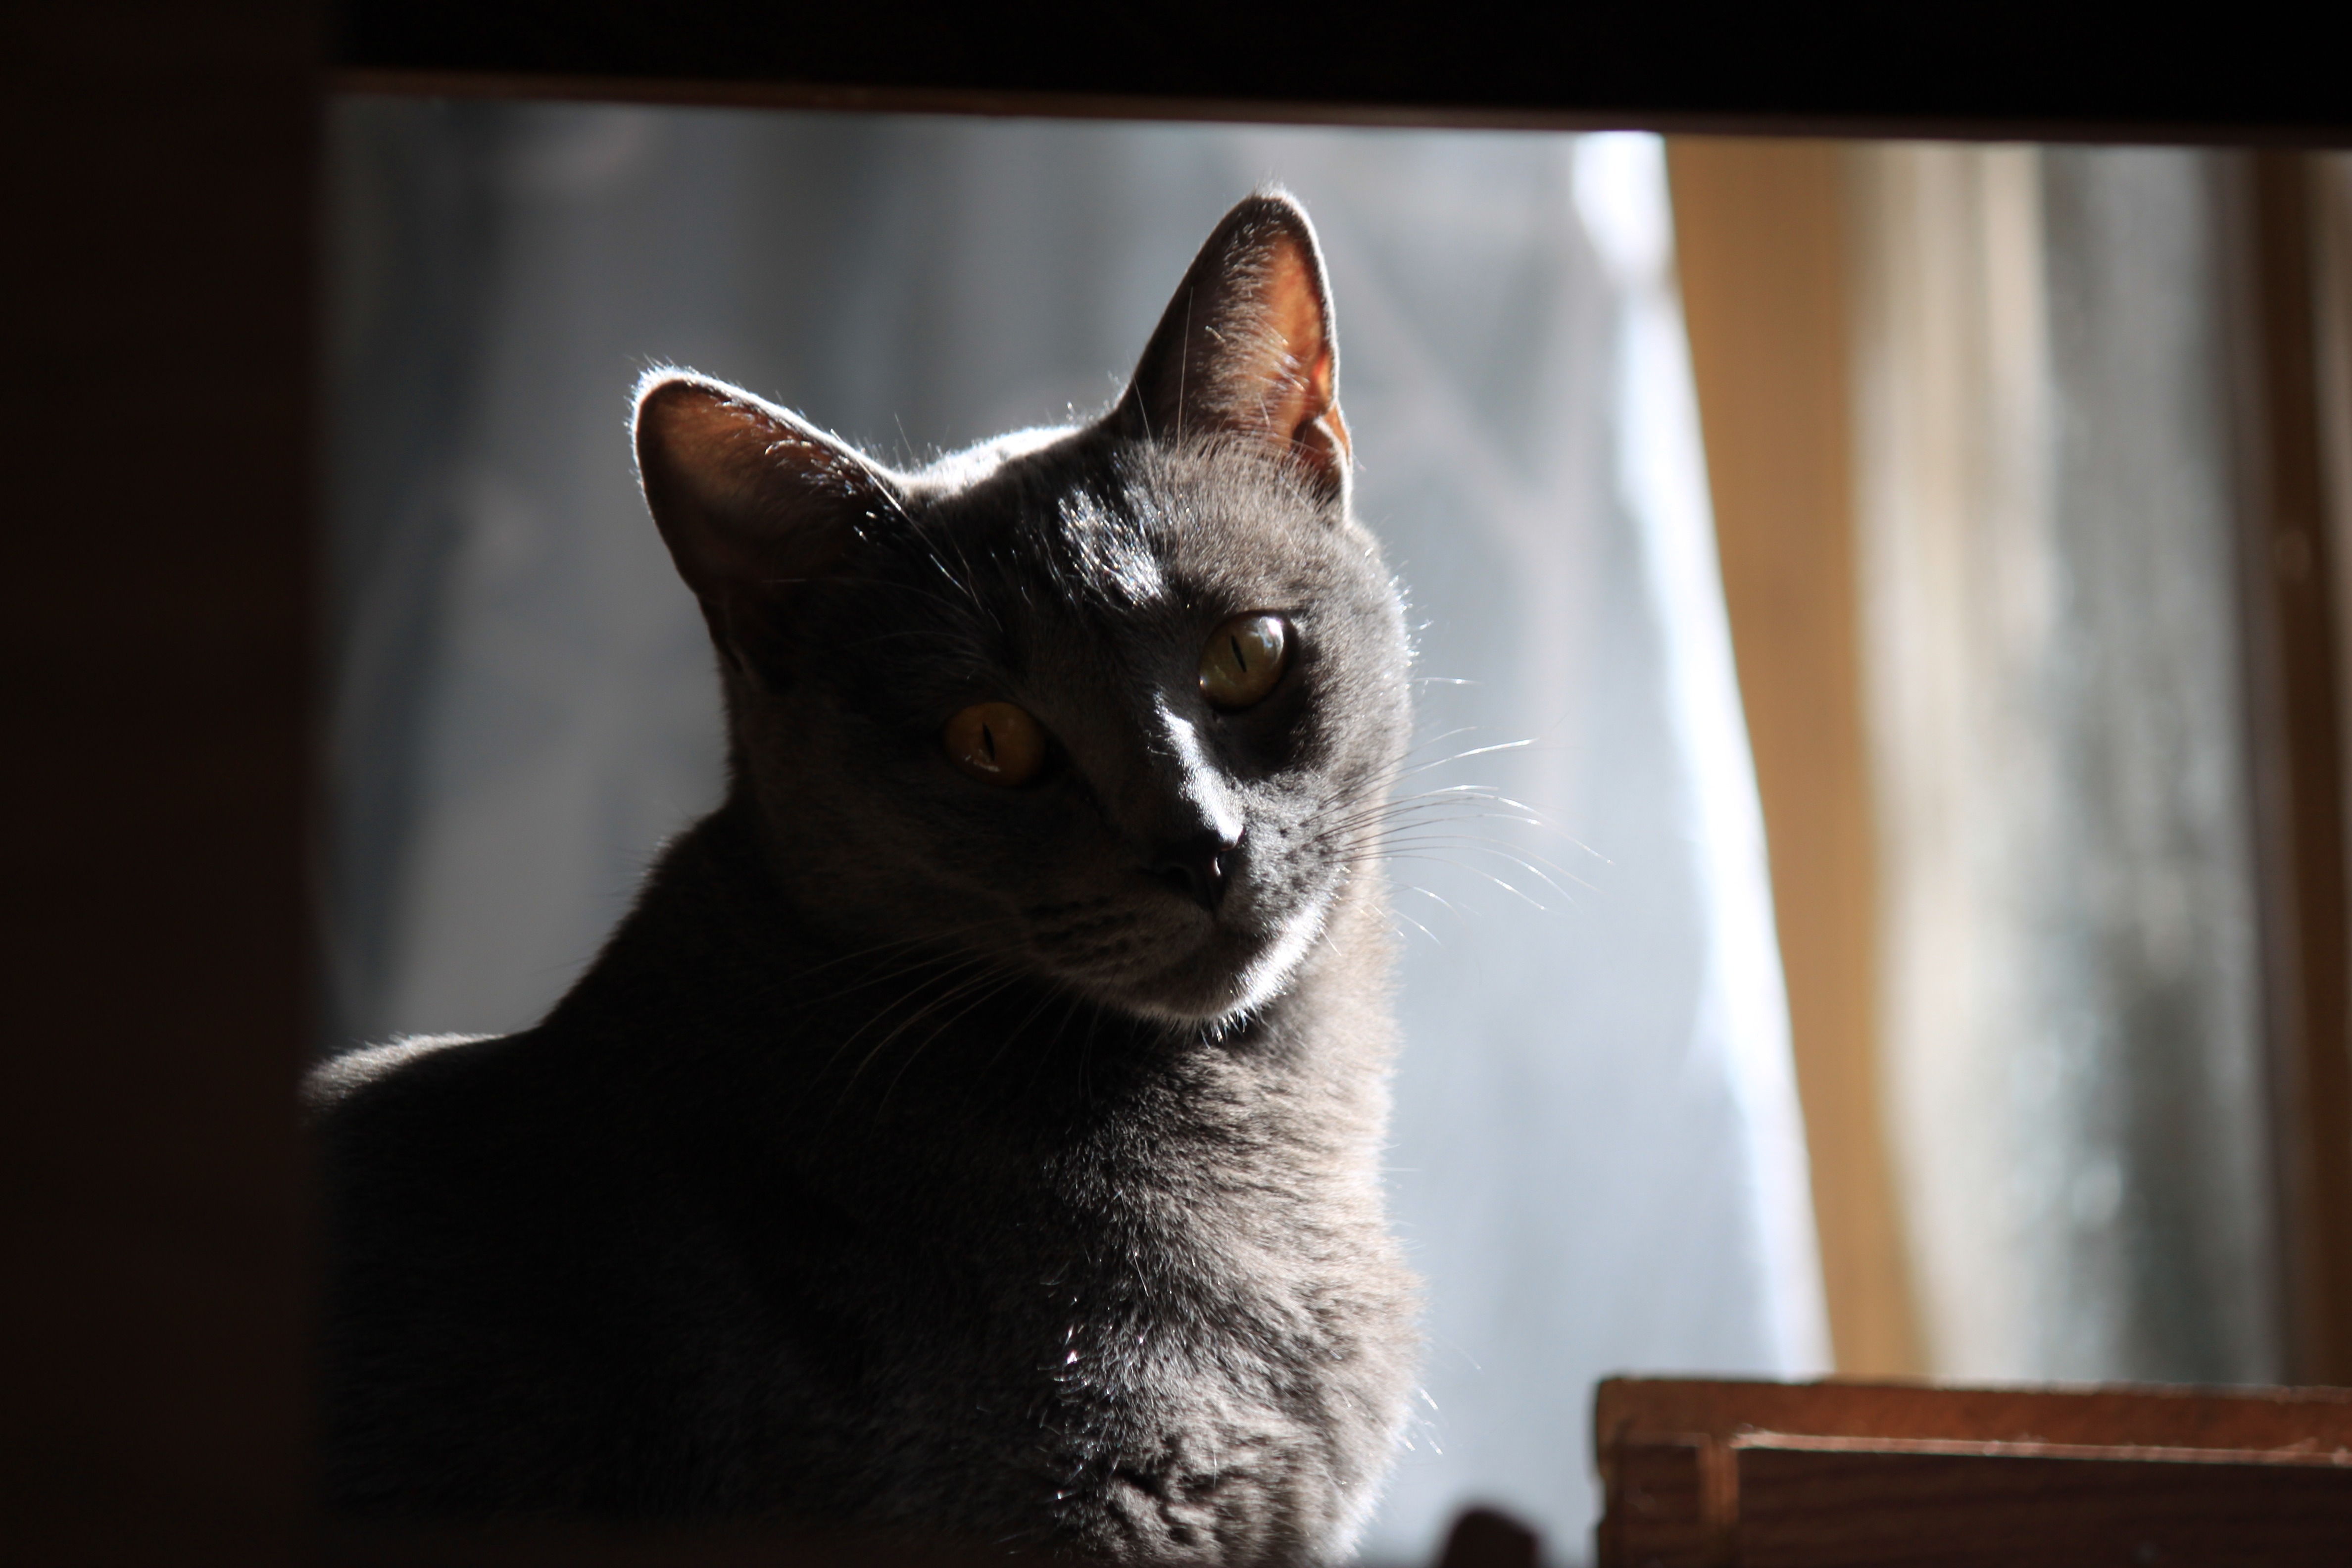
animal, pet, kitten, cat, mammal, black, fauna, pets, whiskers, grey, vertebrate, burmese, small to medium sized cats, cat like mammal, domestic short haired cat, ata